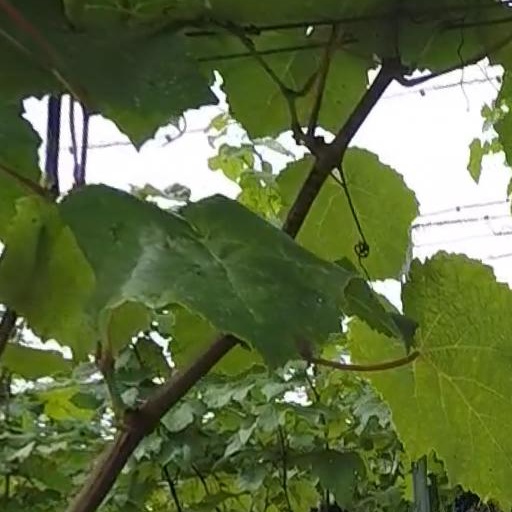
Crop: grape